List of reptiles of Virginia

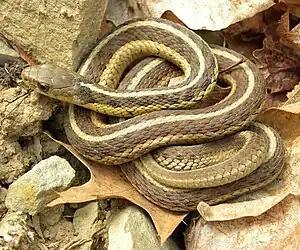

This is a list of reptiles found in the state of Virginia, including both native and introduced species with an established population.